Jackie Stedall

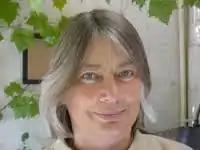

Jacqueline Anne "Jackie" Stedall (4 August 1950 – 27 September 2014) was a British mathematics historian. She wrote nine books, and appeared on radio on BBC Radio 4's "In Our Time" programme.